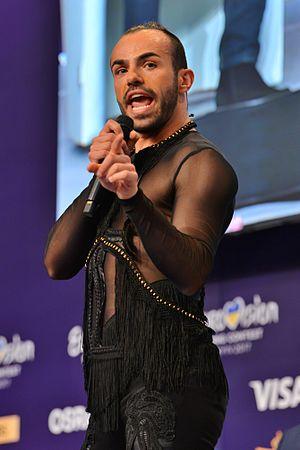
Le Concours Eurovision de la chanson 2017 est la 62ᵉ édition du Concours et a lieu à Kiev, en Ukraine, à la suite de la victoire de Jamala au Concours 2016 avec la chanson 1944. C'est la deuxième fois que le pays accueille le Concours, après 2005. Les demi-finales ont lieu les 9 et 11 mai 2017 et la finale se déroule le 13 mai 2017. Quarante-deux pays participent à cette édition dont le slogan est Celebrate diversity.